Abel Kiviat

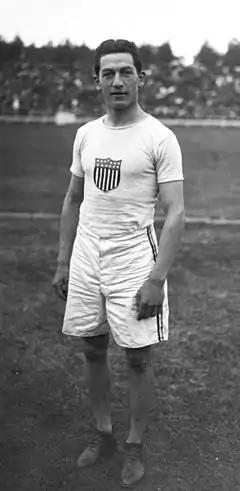
Kiviat in 1912

Abel Richard Kiviat (June 23, 1892 – August 24, 1991) was an American track coach, press agent, and highly accomplished middle-distance runner. He won a gold medal in the 3000m team race and a silver medal in the 1500m at the 1912 Stockholm Olympics. He was the oldest living American Olympic medalist at the time of his death. He competed for and coached the Irish American Athletic Club, and was later a member of the New York Athletic Club.